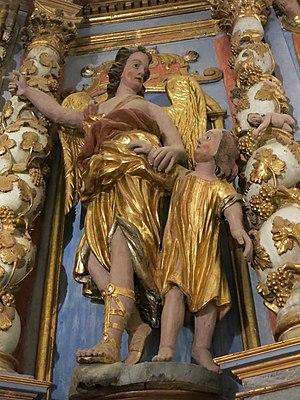
Détail du retable de Saint-Michel de Montaner (18e siècle)
L'église Saint-Michel est une église catholique située à Montaner, en France.
Montaner est une commune française située dans le département des Pyrénées-Atlantiques, en région Nouvelle-Aquitaine.